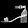
Label: Sandal